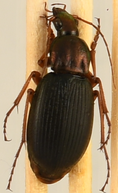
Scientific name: Chlaenius aestivus
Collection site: Smithsonian Environmental Research Center NEON (SERC), plot SERC_002